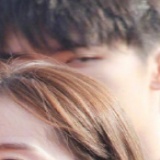
diễn viên Hồ Băng Khanh